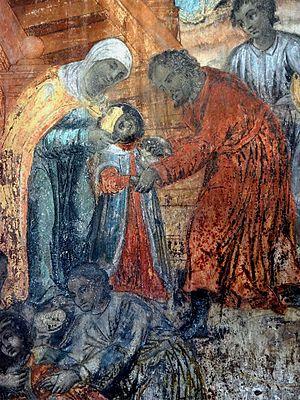
Peinture murale représentant l'assassinat du tsarévitch Dimitri Ivanovitch, église Prince-Dimitri-sur-le-Sang-Versé, Ouglitch, Oblast de Iaroslavl, Russie.
Dimitri Ivanovitch, né le 19 octobre 1582 et mort le 15 mai 1591 à Ouglitch, également connu comme le tsarévitch Démétrius, le tsarévitch Dimitri, Dmitri d'Ouglitch ou Dmitri de Moscou, est un tsarévitch russe, le plus jeune fils d'Ivan le Terrible et de Maria Fiodorovna Nagaïa, sa sixième ou septième femme. Il vécut seulement huit ans, mais sa mort fut à l'origine d'une crise dynastique et politique qui dura plus de vingt ans après sa mort.